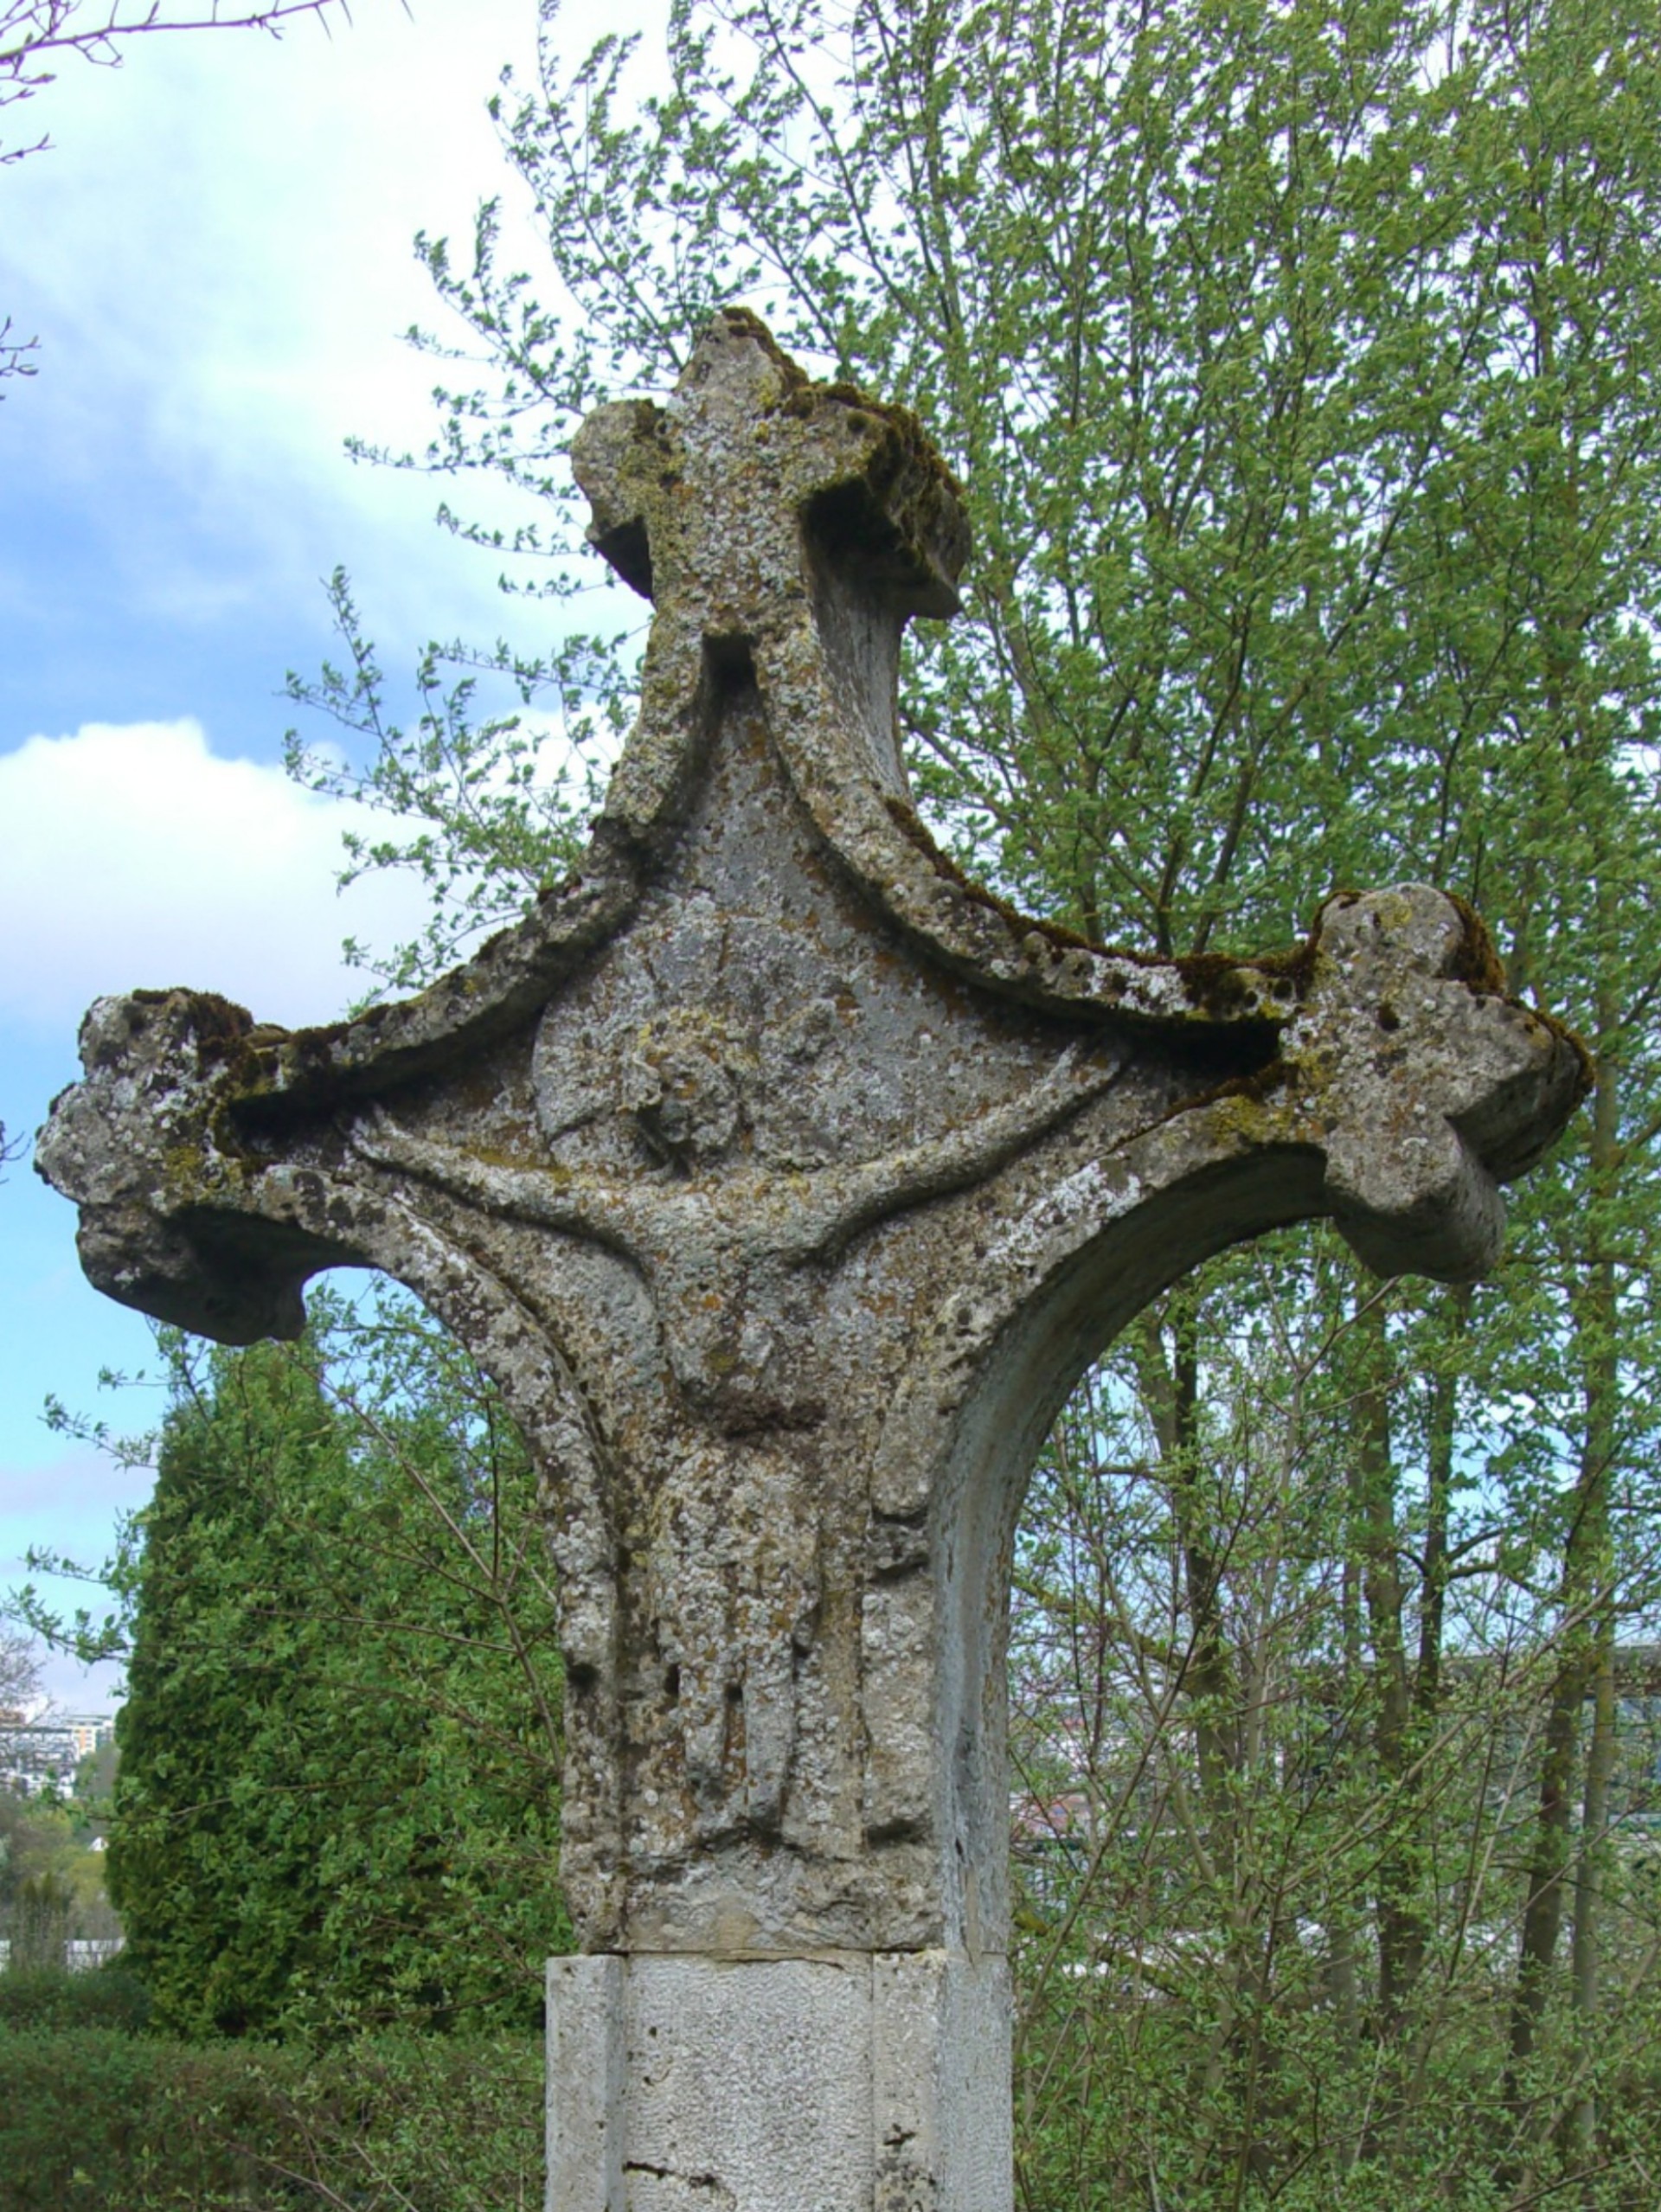
tree, nature, old, statue, cross, sculpture, art, carving, rock carving, steinmetz, wayside cross, stone cross, christ cross, woody plant